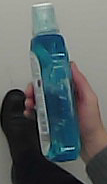
Product: sensodyne_mouthwash